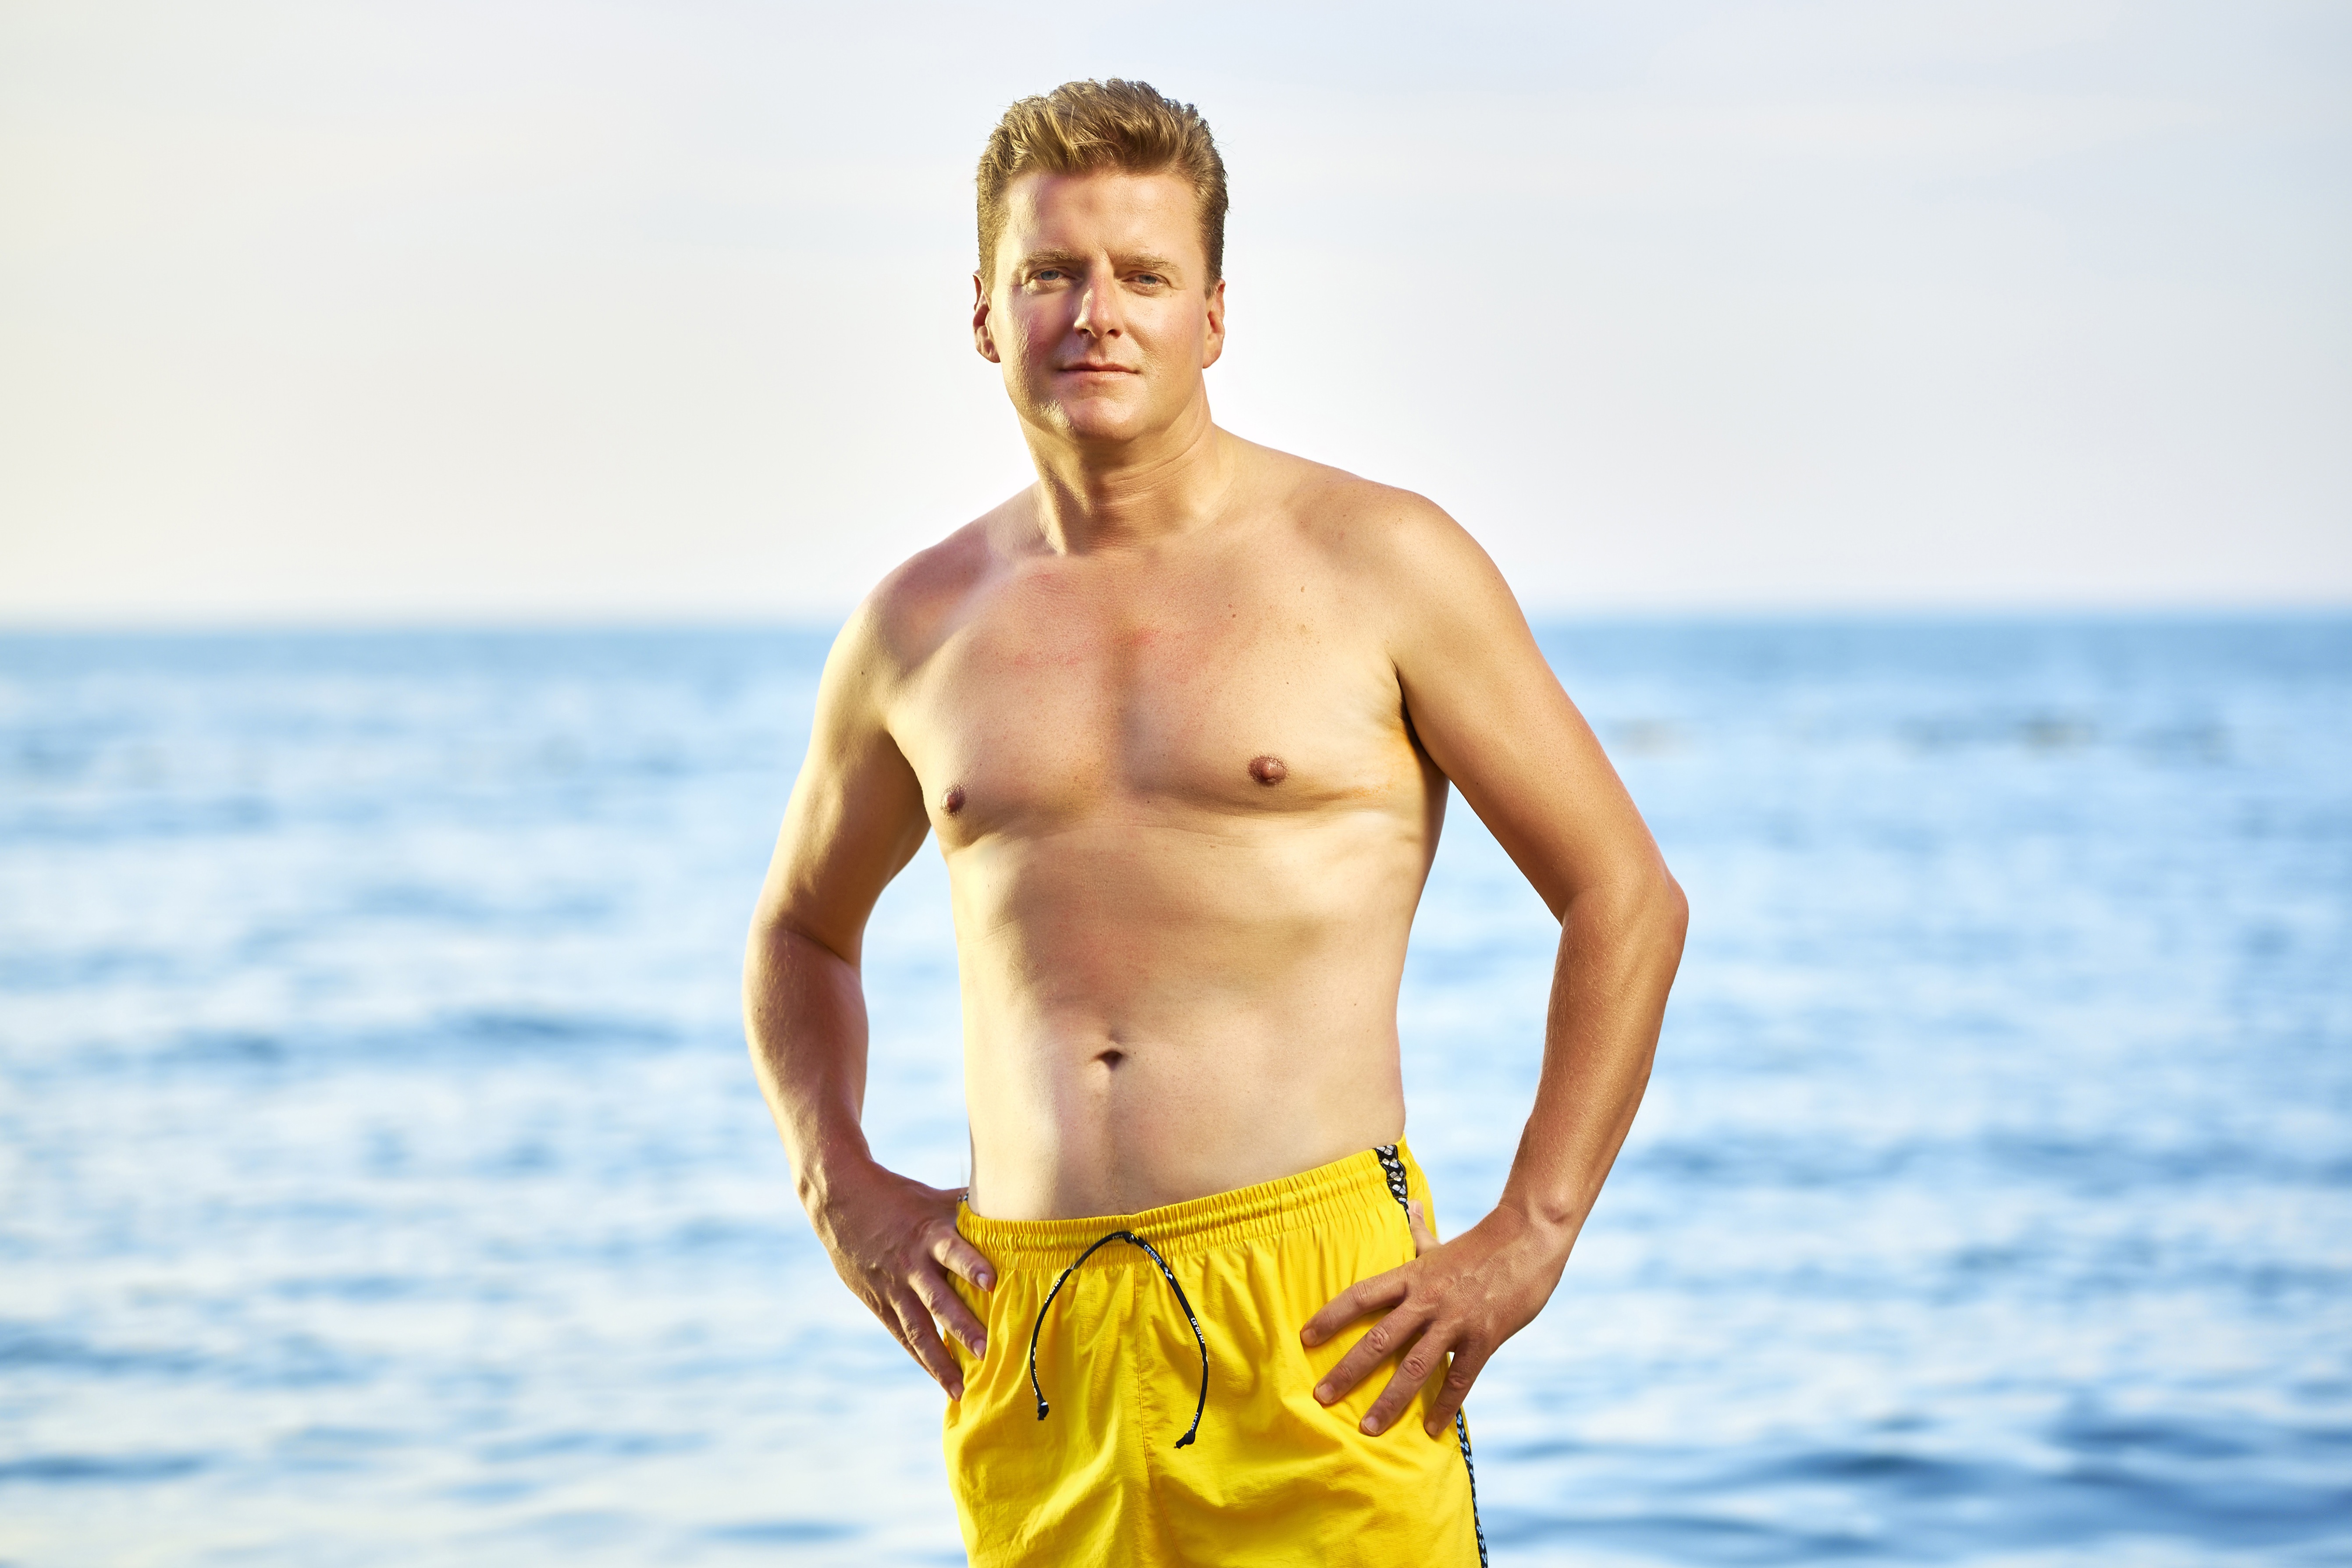
man, beach, sea, person, boy, summer, vacation, male, model, jogging, blonde, muscle, men, pattaya, barechestedness, yellow shorts, najomtien, human action